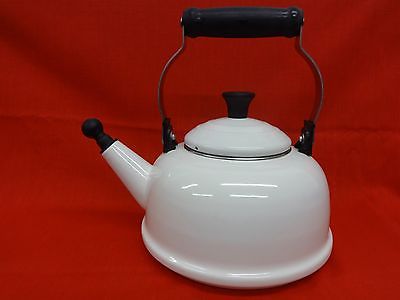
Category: kettle